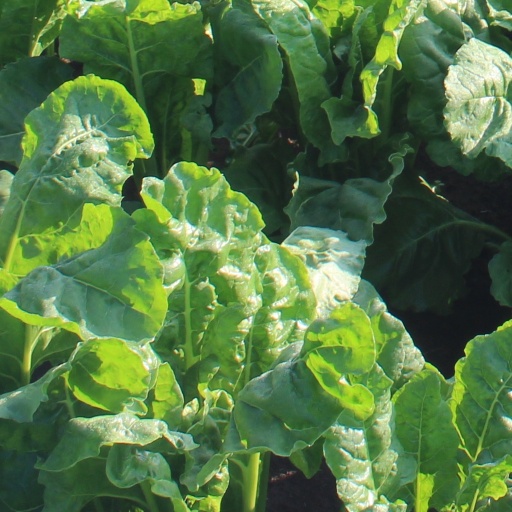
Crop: sugar beet